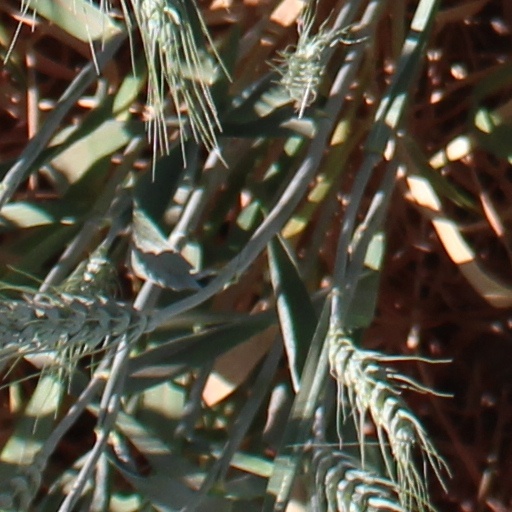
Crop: wheat